Oxshott

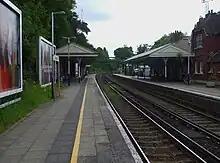
Oxshott station

Oxshott is served by commuter trains, with services taking (best time) 38 minutes to Waterloo station calling at Vauxhall for interchange with the Victoria line, with local bus services also available. Oxshott railway station is just off Oxshott Heath, to the south of Oxshott Woods. Oxshott Heath, geologically, has an escarpment where the London clay and sand strata are raised substantially. For this reason, Oxshott had a brickworks from 1866 to 1958. The brickworks was served by a branch line that ran West from the station (towards Guildford). This is why the footbridge at the end of Sheath's Lane (this is the proper, historic spelling) can span three tracks.